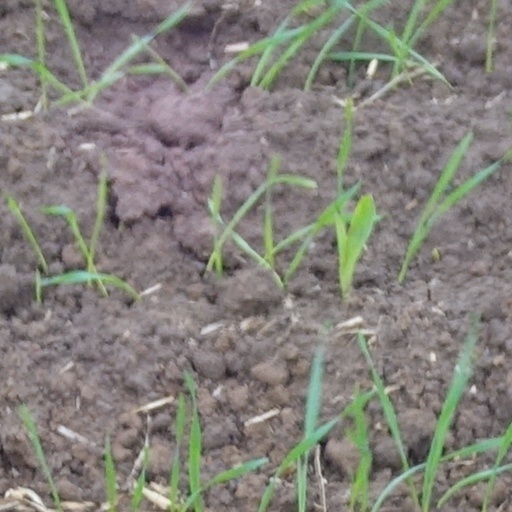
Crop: wheat